Neman (bus)

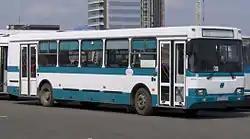
Neman-52012

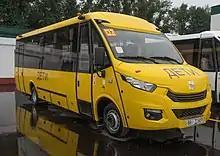
Neman-4202 school bus

Lida Buses "Neman" is a state-owned bus manufacturer located in Lida, Belarus.